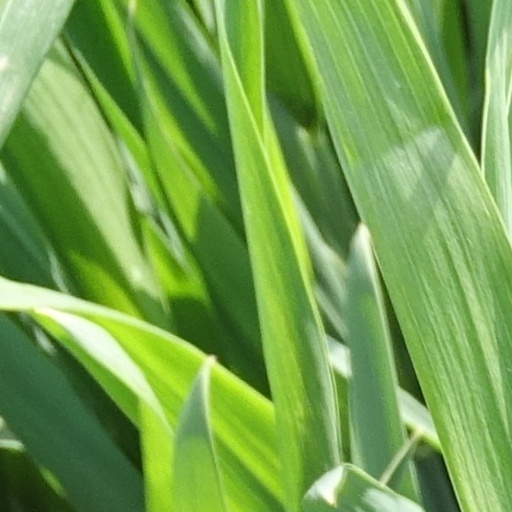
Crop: wheat